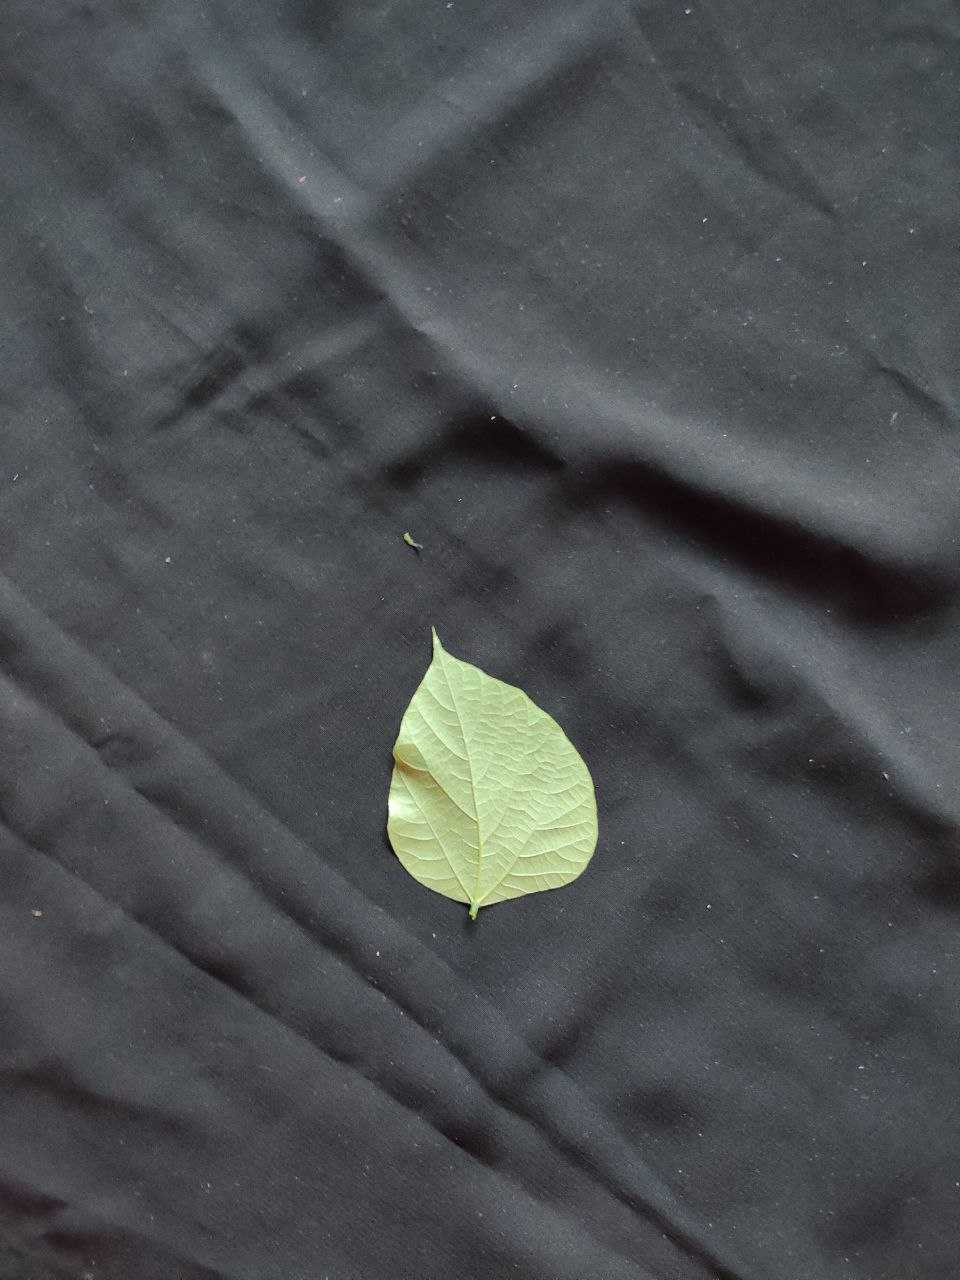
Crop: bean
Leaf condition: Fresh Leaf